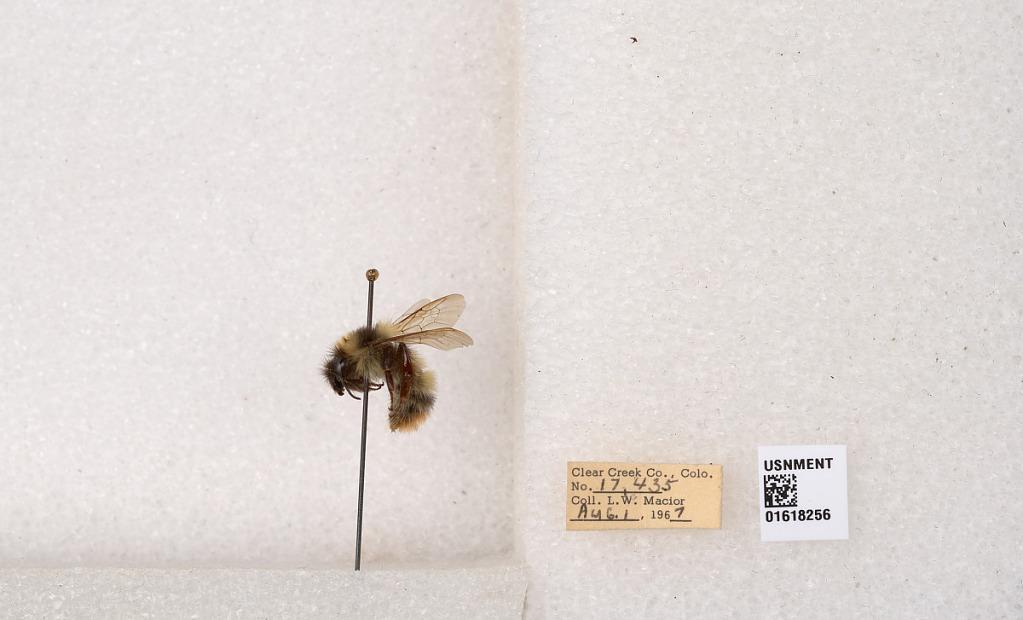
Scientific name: Bombus kirbyellus
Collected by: L. Macior
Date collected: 1967-8-1
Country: United States
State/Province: Colorado
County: Clear Creek
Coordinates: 39.6891, -105.644